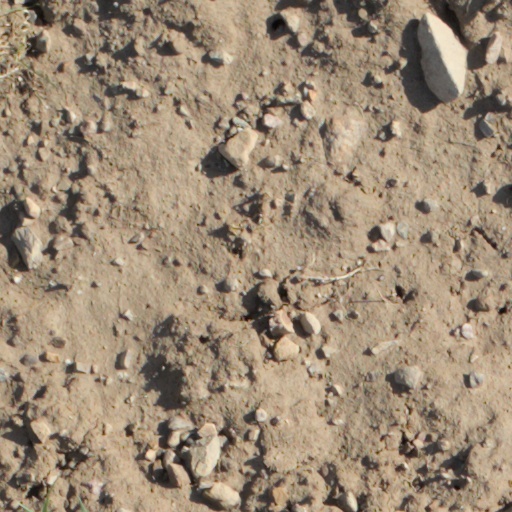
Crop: wheat